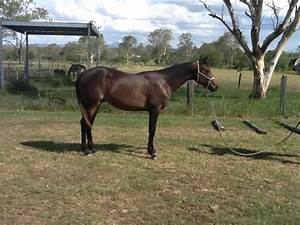
Label: cavallo